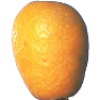
Label: kumquats